Orthodera novaezealandiae

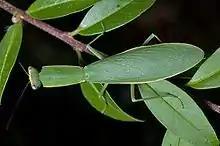
Female viewed from above

"O. novaezealandiae" nymphs are pale, translucent green with a dark stripe running from head to end of abdomen. As adults, they are bright green and grow to between 35 mm and 40 mm in length.(see note ) As in most mantis species, sexual dimorphism means the female is larger.